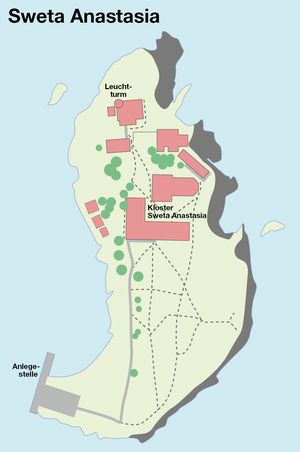
L'île de Sainte-Anastasia désigne un îlot bulgare de la mer Noire. Il est situé à 1,5 km de la côte près de Chernomorets et couvre une superficie de 0,01 km². C'est la seule île bulgare de la côte de la mer Noire qui soit habitée.